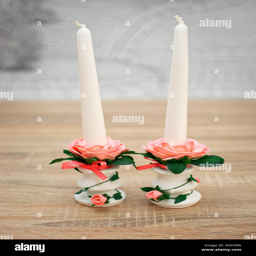
big white candles decorated with flowers on the wooden table